Three Colours trilogy

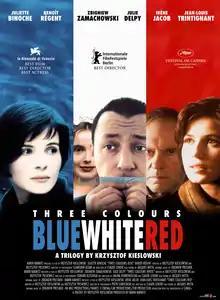

The "Three Colours" trilogy is the collective title of three psychological drama films directed by Krzysztof Kieślowski: "" (1993), "" (1994), and "" (1994), represented by the Flag of France. The trilogy is an international co-production between France, Poland, and Switzerland in the French language, with the exception of "White" in Polish and French.